Andries Cornelis Dirk de Graeff

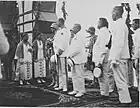
De Graeff as Governor-General of Dutch East Indies. Gorontalo, ca. 1927.

After his East Indies stint, de Graeff became envoy in Tokyo (1919-1922) and in Washington (1922-1926), and was governor-general of the Dutch East Indies from 1926–1931. There, de Graeff tried in vain to conduct an ethical regime that catered to moderate nationalists.